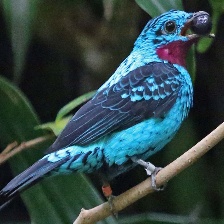
Species: SPANGLED COTINGA
Scientific name: COTINGA CAYANA